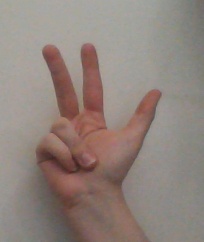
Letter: al